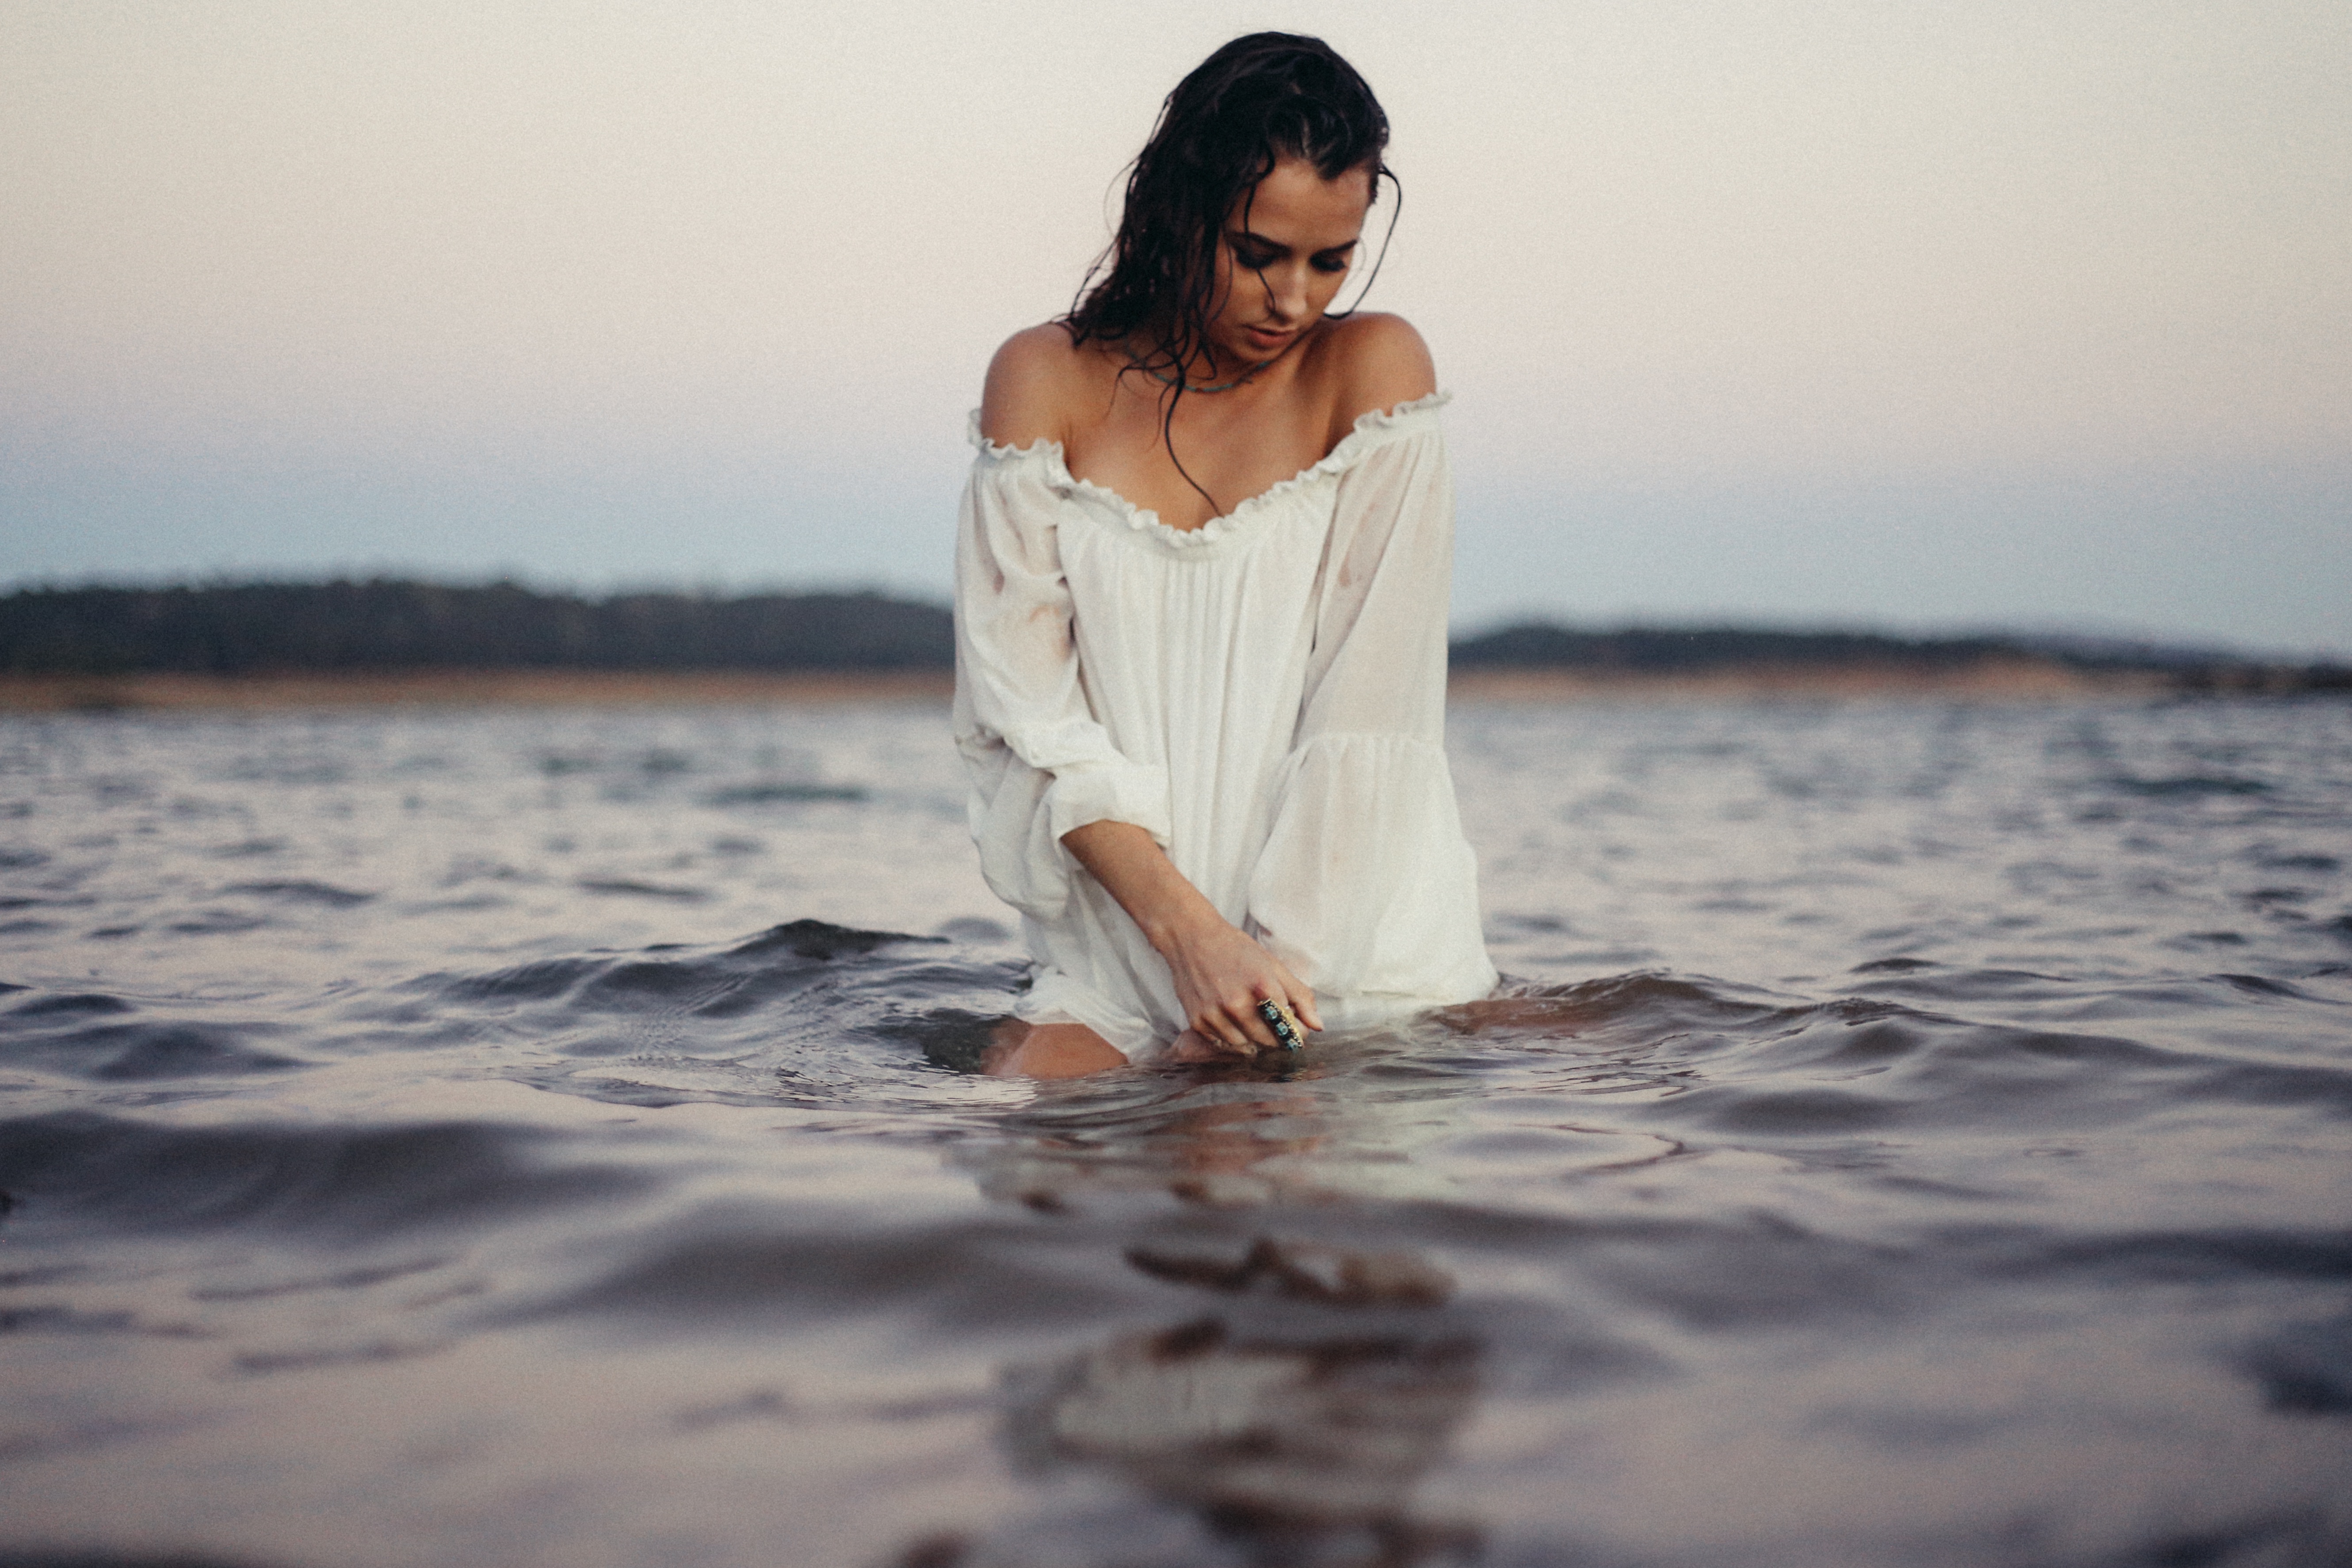
sea, water, person, girl, woman, photography, sunlight, lake, model, sitting, romance, dress, photograph, beauty, interaction, photo shoot, portrait photography, human positions